Sports et divertissements

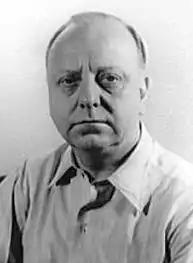
Virgil Thomson

In his "Préface" to "Sports et divertissements", Satie wrote only of its conception as a printed album and offered no suggestions as to how it might be presented in a concert setting. It is worth noting that in his next composition, the piano suite "Heures séculaires et instantanées" (written June – July 1914), he issued his famous "warning" to the players forbidding them from reading his extramusical texts aloud during the performance. His disciple Francis Poulenc confirmed this applied to all his mentor's humoristic piano music. However Satie was not averse to the music for "Sports" being played and there were at least three live performances before the completed album finally saw print.